Controversies regarding the role of the Emperor of Japan

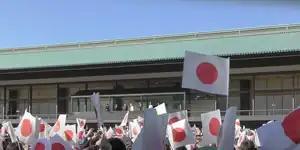
A flag-waving crowd greet Emperor Akihito at the Imperial Palace on his birthday. Photo taken on Dec. 23, 2017.

There have been several controversies regarding the role and the status of the Emperor of Japan. This is due in part to the variety of roles the Emperor has historically filled, as well as the competition for power with other parts of Japanese society at several points in history.